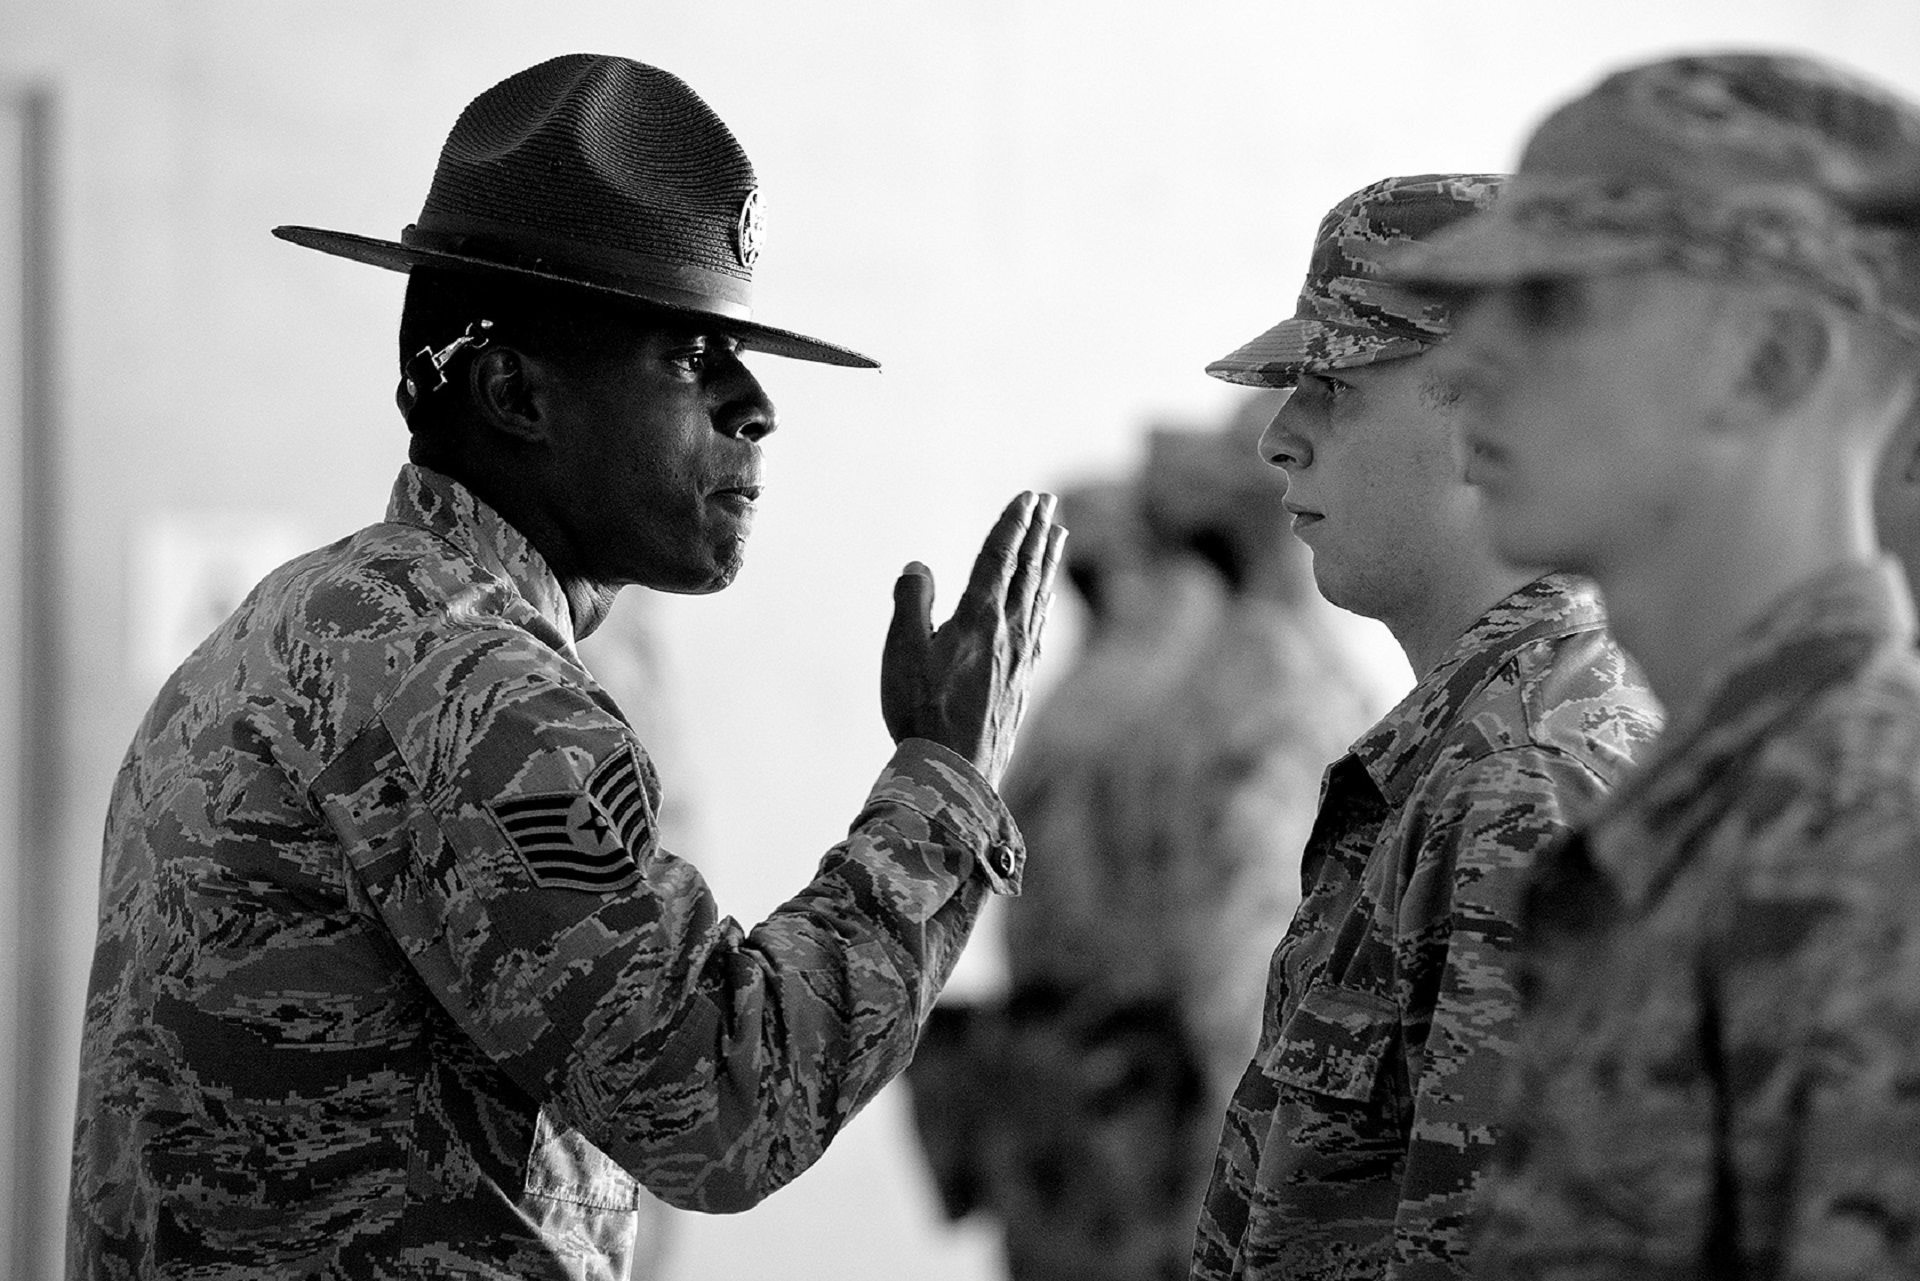
man, person, black and white, people, photography, military, soldier, usa, black, monochrome, men, photograph, emotional, instructions, service, authority, interaction, air force, monochrome photography, training instructor, recruits